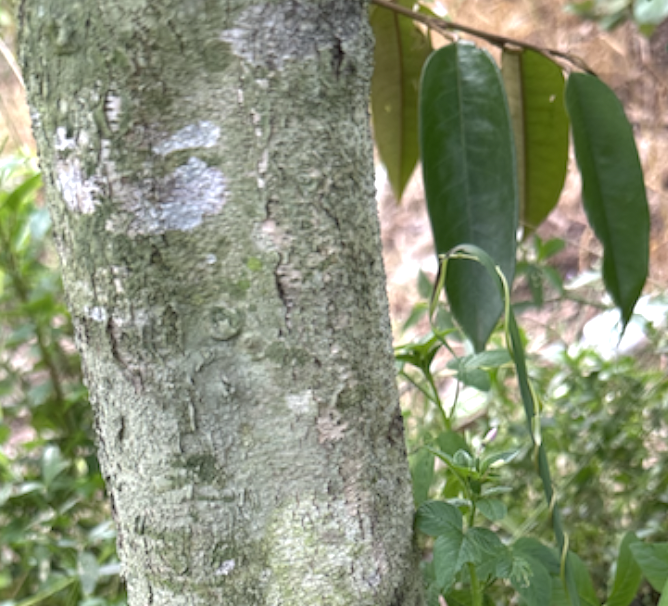
Label: pink_disease